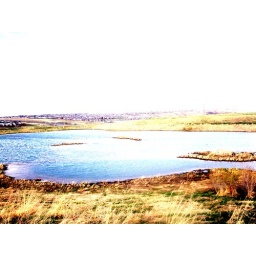
the lake down by my house - kincora lake ( =picture taken &amp;amp; edited by me.